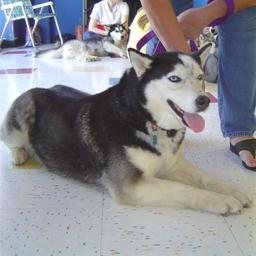
Animal: dogs